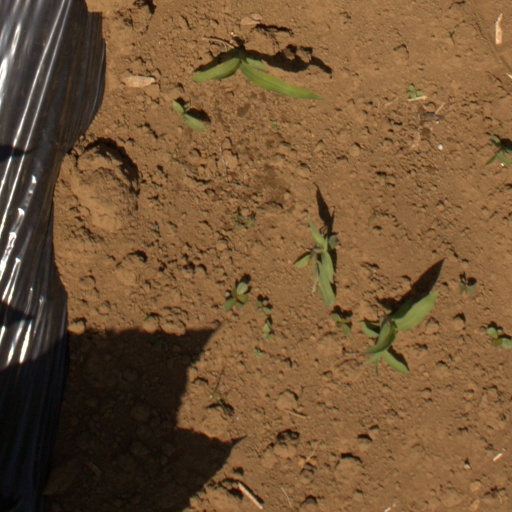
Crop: Jerusalem artichoke